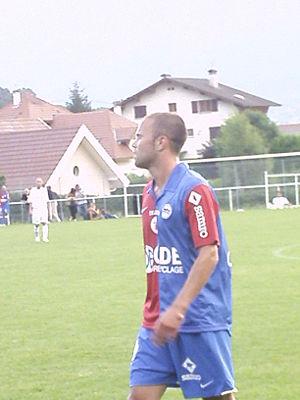
Alex_Raineau